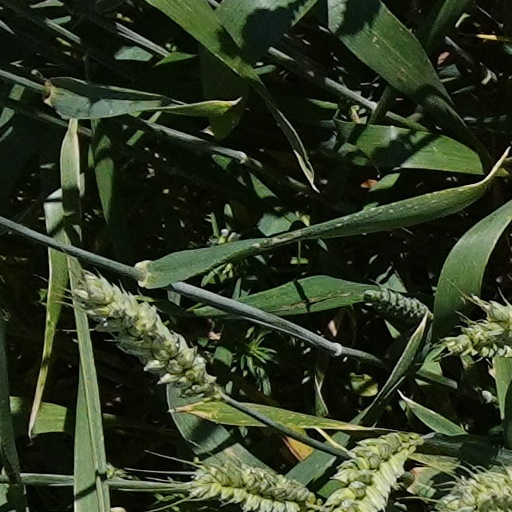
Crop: wheat